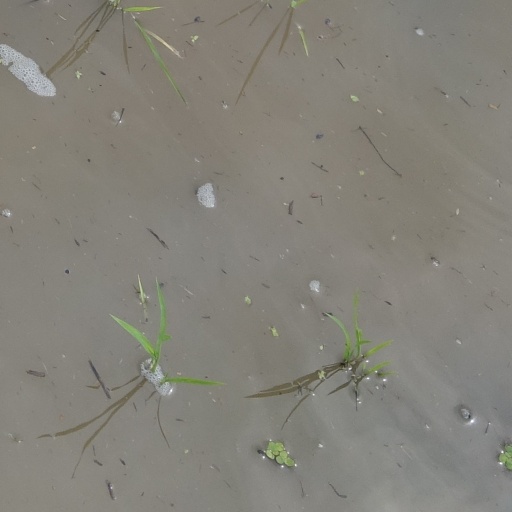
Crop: rice